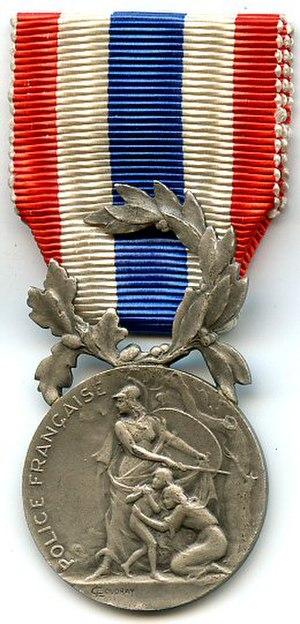
Médaille d'honneur de la Police nationale (France)
La médaille d’honneur de la Police nationale, qui est toujours décernée, a été créée en 1903 sous le nom de médaille d’honneur de la police municipale et rurale et a été désignée sous le nom de médaille d’honneur de la Police française de 1936 à 1996.
Les ordres, décorations et médailles de la France comprennent un système par lequel les citoyens, civils et militaires français sont récompensés pour leur courage, leur réussite ou pour services rendus. Il comprend les ordres honorifiques, les décorations, à titre civil ou militaire et les médailles.